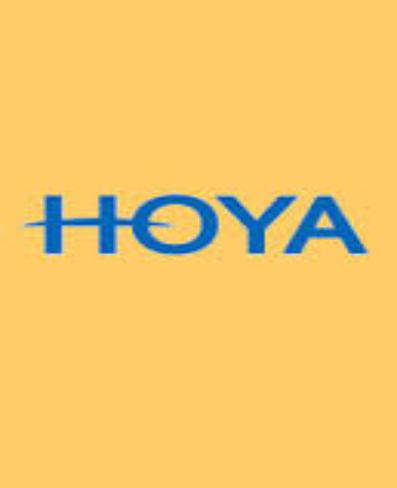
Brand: Hoya
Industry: Clothes